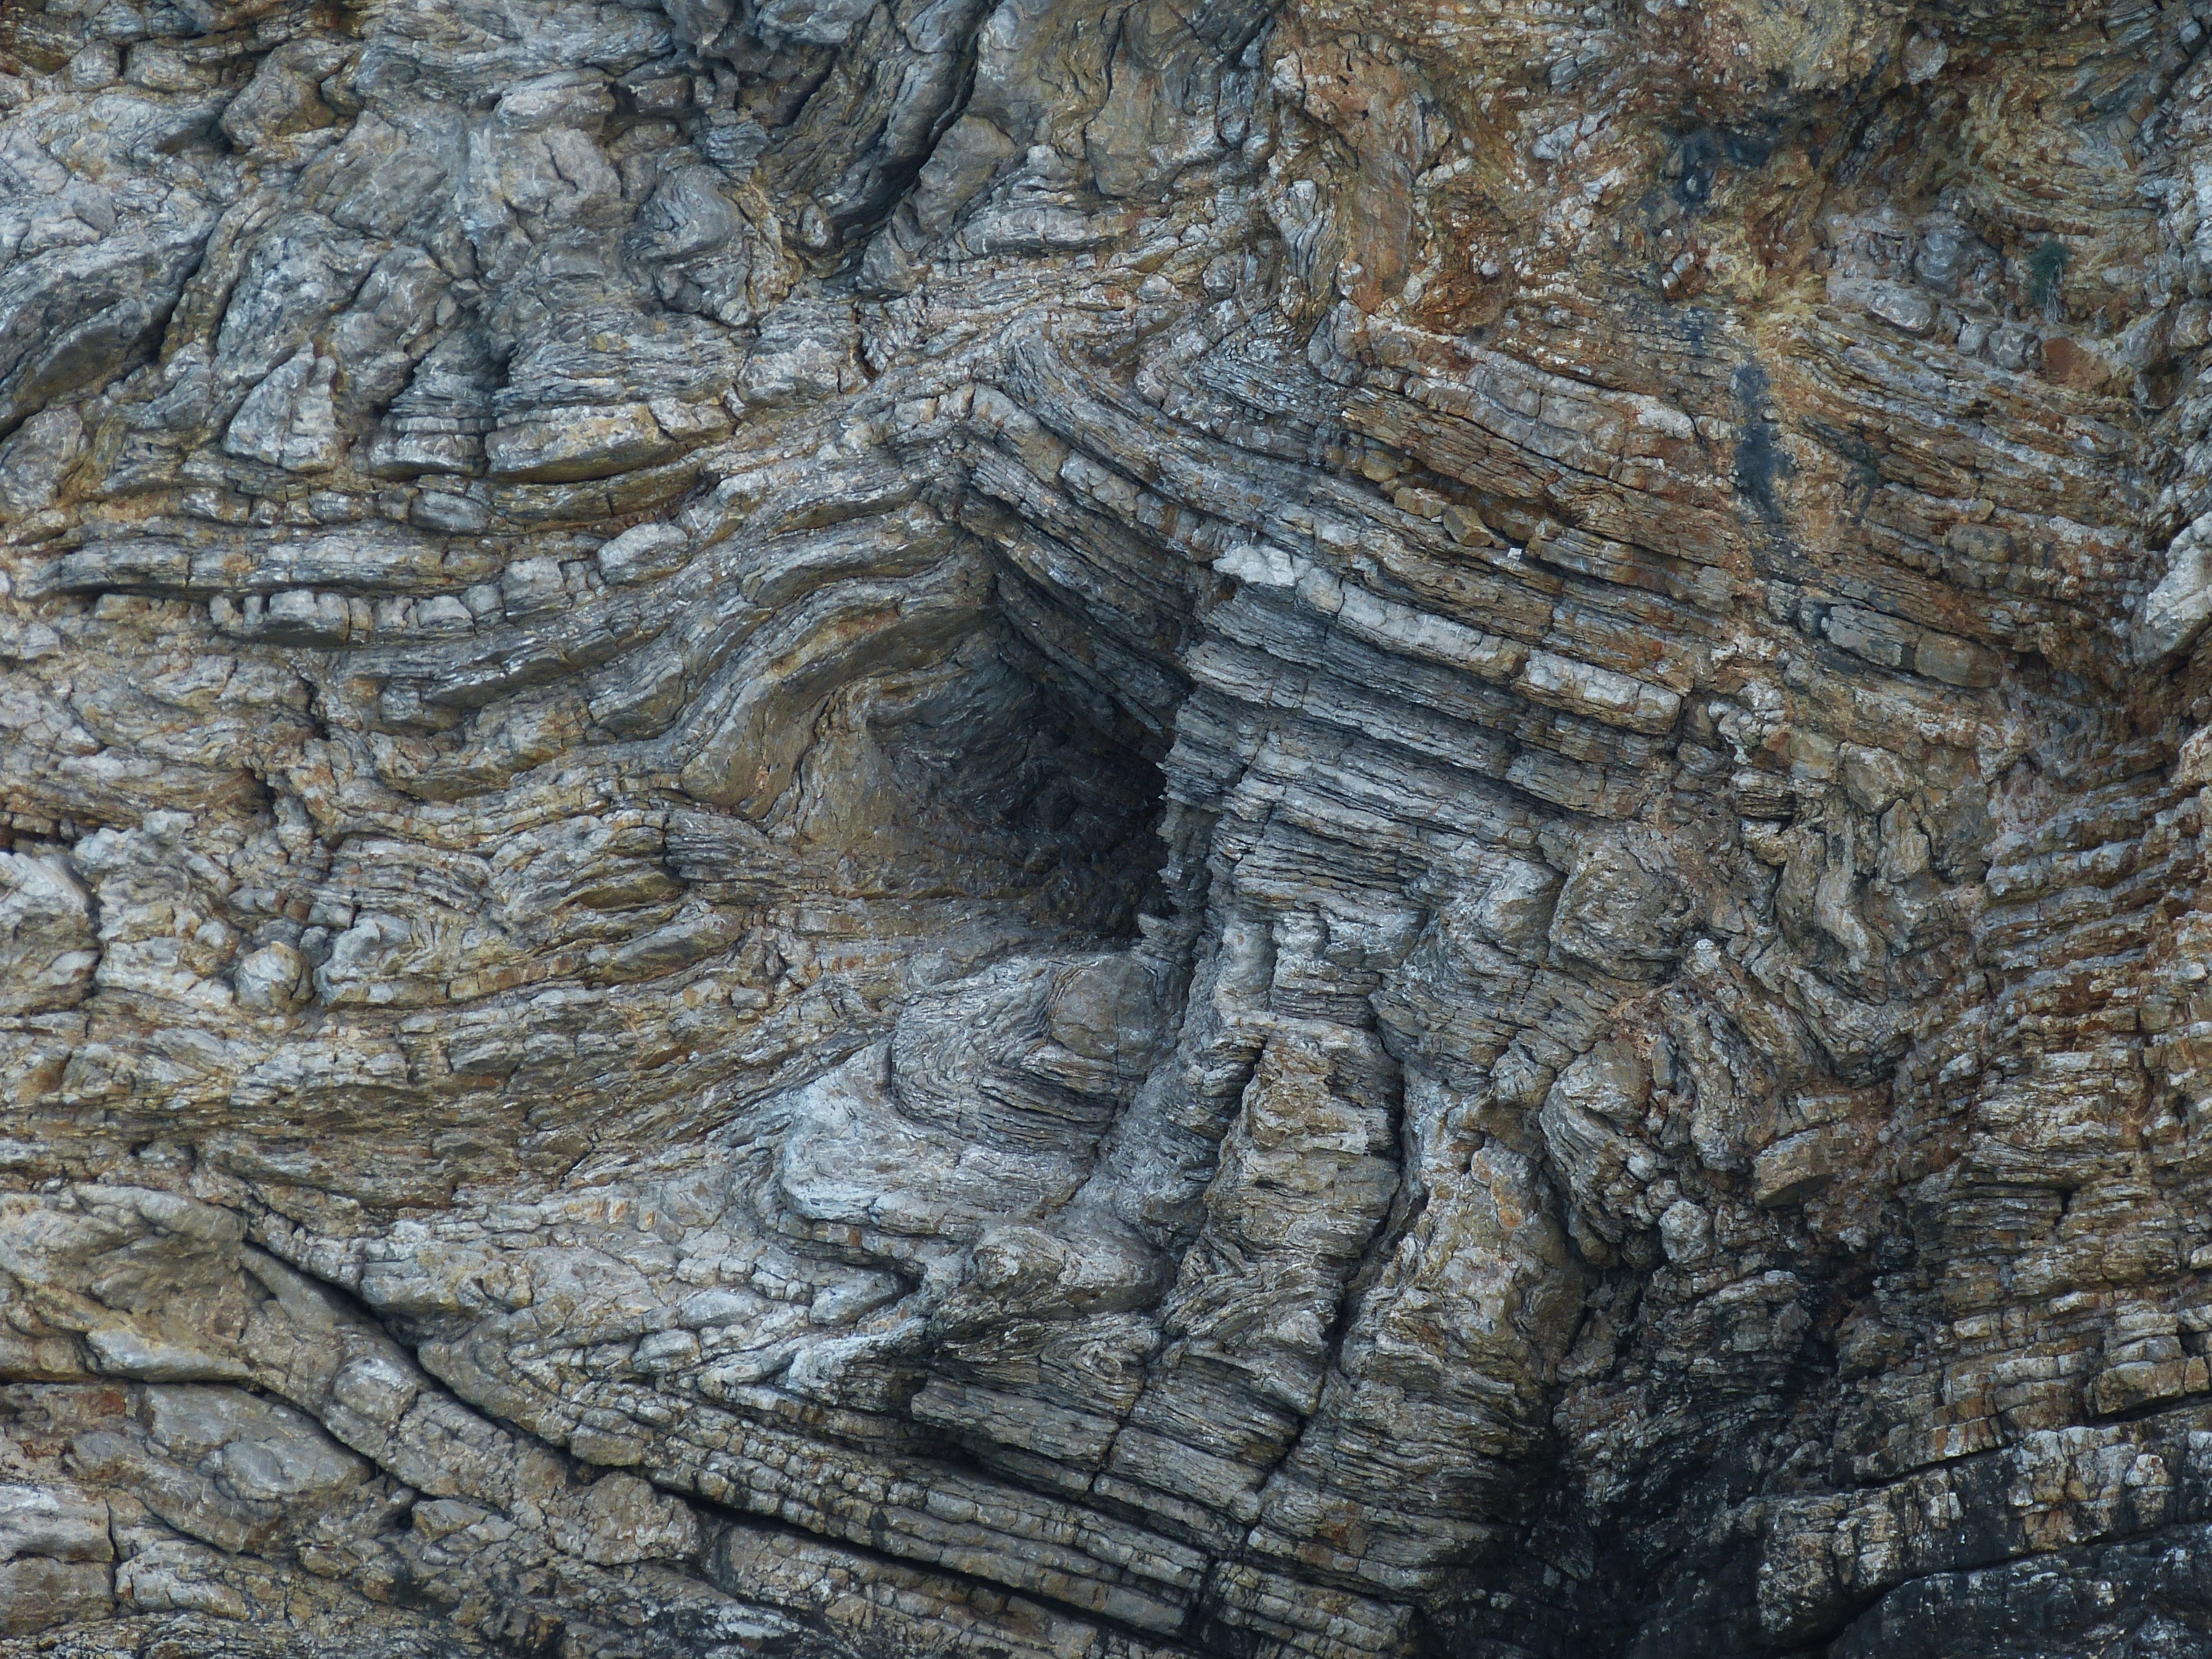
landscape, tree, nature, rock, wood, hole, trunk, stone, formation, terrain, slate, geology, ruins, layer, opening, bedrock, layered, stone formation, archaeological site, ancient history